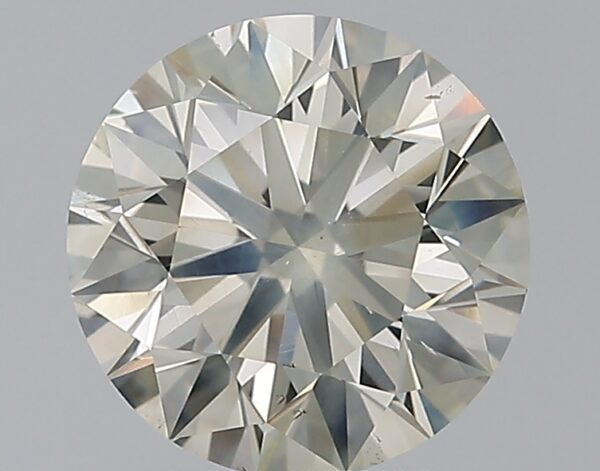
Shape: round
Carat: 2.01
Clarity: SI2
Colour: K
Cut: EX
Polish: EX
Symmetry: EX
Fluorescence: N
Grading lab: IGI
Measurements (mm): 8.05 x 8.01 x 5.01